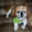
Label: dog